Serbian campaign (1914)

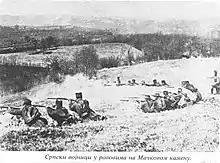
Serbian infantry during the Battle of the Drina

Under pressure from its allies, Serbia conducted a limited offensive across the Sava River into the Austro-Hungarian region of Syrmia with its Serbian First Army. The main operational goal was to delay the transport of the Austro-Hungarian Second Army to the Russian front. The objective was shown to be futile as forces of the Second Army were already being transported. Meanwhile, the Timok Division I of the Serbian Second Army suffered a heavy defeat in a diversionary crossing, suffering around 6,000 casualties while inflicting only 2,000.